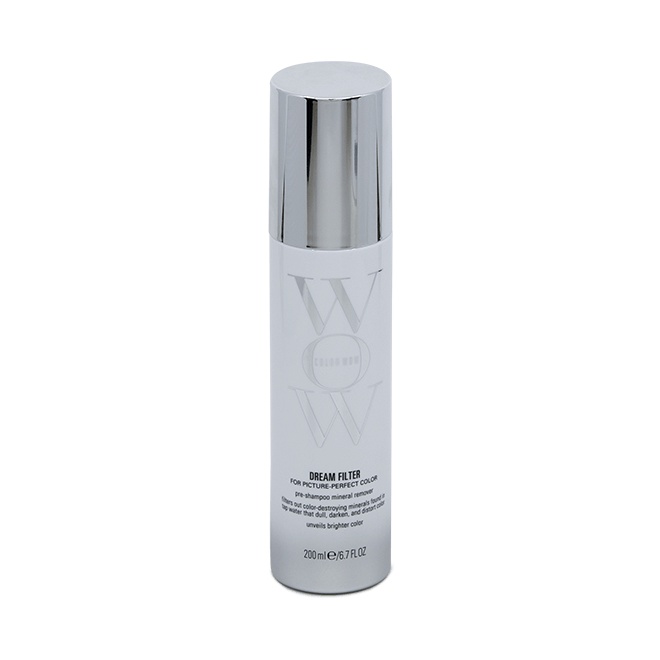
6x Color WOW Dream Filter Pre Shampoo Mineral Remover 200ml
DREAM FILTER FOR PICTURE PERFECT COLOR Color Wow was created to solve beauty problems with high performing formulas that enhance hair colour services — giving salon professionals a smarter, faster and safer way to style coloured hair. Color WOW Dream Filter is a breakthrough blend of high powered filtering agents that is ideal for all hair types and colour shades and works in just 1-3 minutes! Like a magnet, this supercharged spray scavenges and gently lifts off metals and minerals (copper, iron, calcium, chlorine, magnesium), without harsh stripping, dehydrating or damaging delicate hair fibres. Safe and effective for even highly lifted (and fragile) pale shades of blonde, grey, ash, and white. Highlights are heightened, dimensions are deepened. Metals that accumulate on hair (especially copper) act as a catalyst with developers, accelerating their strength. This leads to unpredictable results and can cause damage to hair, inside and out. Dream Filter helps lift these metals before colour treatment services for safer colour processing. Filter Pre Shampoo Spray eliminates these environmental elements that wreck colour, and leaves hair fresh, light and bright with a safe, non-harsh and non-stripping formula. Use Dream Filter before a lightening service, during a single process, prior to styling, when caring for extensions and between salon appointments. Features: - Removes metals and minerals from hair in under 3 minutes - No heat, cap or mixing required - Makes a significant difference on lighter hair shades and highlights - Can be used in the salon prior to colour treatments - Vegan & cruelty free - Free of parabens, sulphates and toxic ingredients - Effective on all hair types and colours How to use: Apply Dream Filter to dry hair before shampooing. Spray evenly to saturate hair. Wait 1-3 minutes then shampoo. For best results use Color WOW Security Shampoo.
Brand: Color WOW
Category: Health & Beauty > Personal Care > Hair Care > Shampoo & Conditioner > Shampoo